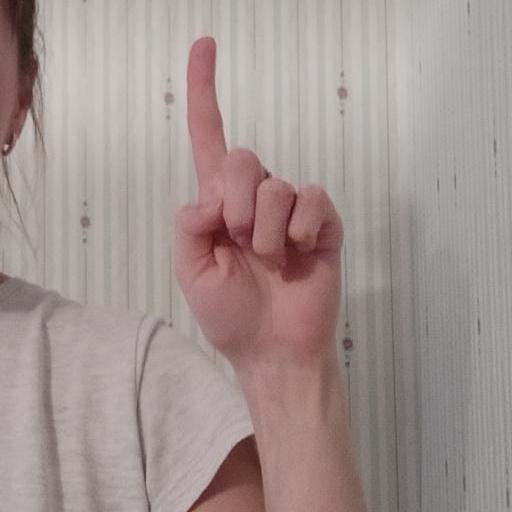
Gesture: one